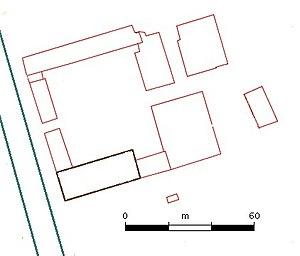
Plan de la Ferme de MONT-SAINT-JEAN (Braine l'Alleud) &lt
La ferme de Mont-Saint-Jean est une ferme située sur le site du champ de bataille de Waterloo, sur le territoire de la commune belge de Waterloo dans la province du Brabant wallon, au lieu-dit Mont-Saint-Jean, sur le côté est de la route N5 qui relie Bruxelles à Charleroi.